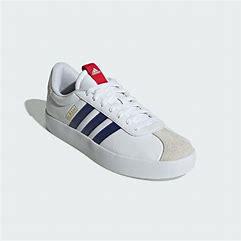
Brand: Adidas
Model: VL Court 3